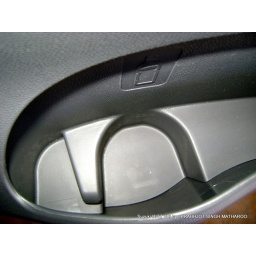
Ritz / Splash - bottle storage space in front doors